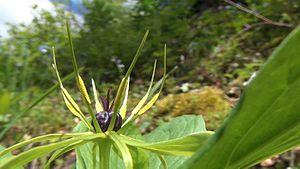
La Parisette à quatre feuilles est une plante herbacée vivace de la famille des liliacées ou des mélanthiacées. Ses populations, associés aux bois tempérés sont en grande partie clonales.